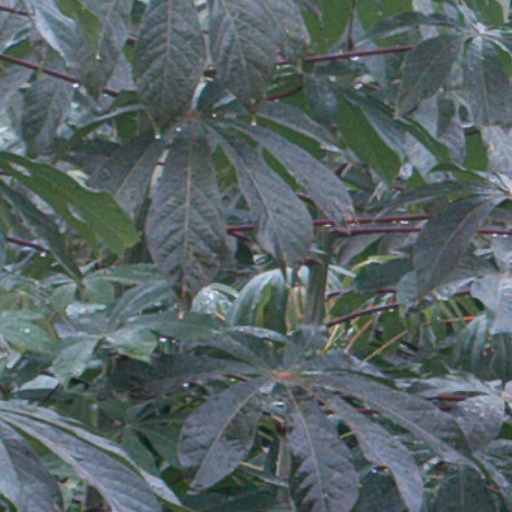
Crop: cassava